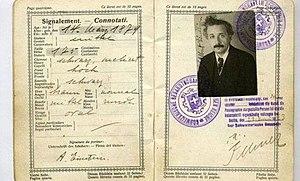
Albert Einstein né le 14 mars 1879 à Ulm, dans le Wurtemberg, et mort le 18 avril 1955 à Princeton, dans le New Jersey, est un physicien théoricien. Il fut successivement allemand, apatride, suisse et de double nationalité helvético-américaine. Il épousa Mileva Marić, puis sa cousine Elsa Einstein.